Ponirah Terpidana

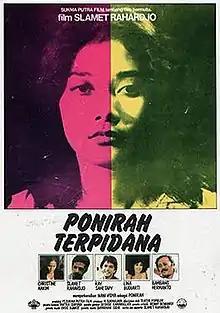
Handbill

Ponirah Terpidana (literally "Ponirah is Convicted") is a 1984 Indonesian drama film directed by Slamet Rahardjo. Starring Nani Vidia, Rahardjo, and Ray Sahetapy, it follows a young woman named Ponirah who becomes a prostitute and is arrested for the murder of a rich businessman. The film, which combined traditional and contemporary elements, was a critical success in Indonesia. It won three Citra Awards at the 1984 Indonesian Film Festival, from a total of eleven nominations.